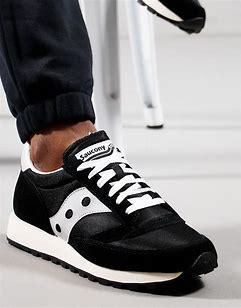
Brand: Saucony
Model: Jazz